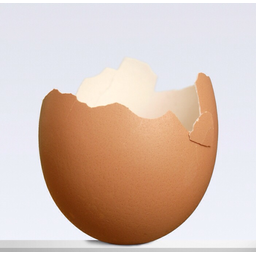
Label: eggshells